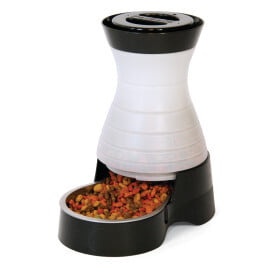
Pet Safe - Healthy Pet Food Station - Medium
Let your four-legged friends eat breakfast, lunch and dinner on their own schedule with the PetSafe® Healthy Pet Food Station™. This gravity feeder serves your pet a meal whenever they’re hungry. It comes with a BPA-free food hopper and a removable stainless steel bowl. The food reservoir is simple to refill and easily locks into place to help to prevent spills created by messy pets. All components come apart easily and are top-shelf dishwasher safe. Available in small and medium, the food station holds up to 4 pounds (1.8 kilos) of dry food. A matching water station with a healthy pet water filter is also available. Both are slim and work with almost any home’s decor. Trust PetSafe® to help keep your pet healthy, safe and happy.
Brand: Triton
Category: Animals & Pet Supplies > Pet Supplies > Pet Bowls, Feeders & Waterers